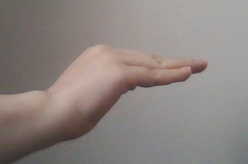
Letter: haa